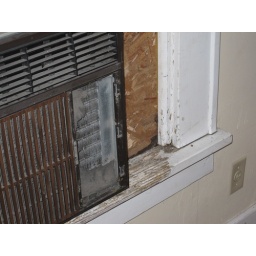
This is one of the window frames in the upstairs hallway. Quite a few of the window frames in the house look like this one.